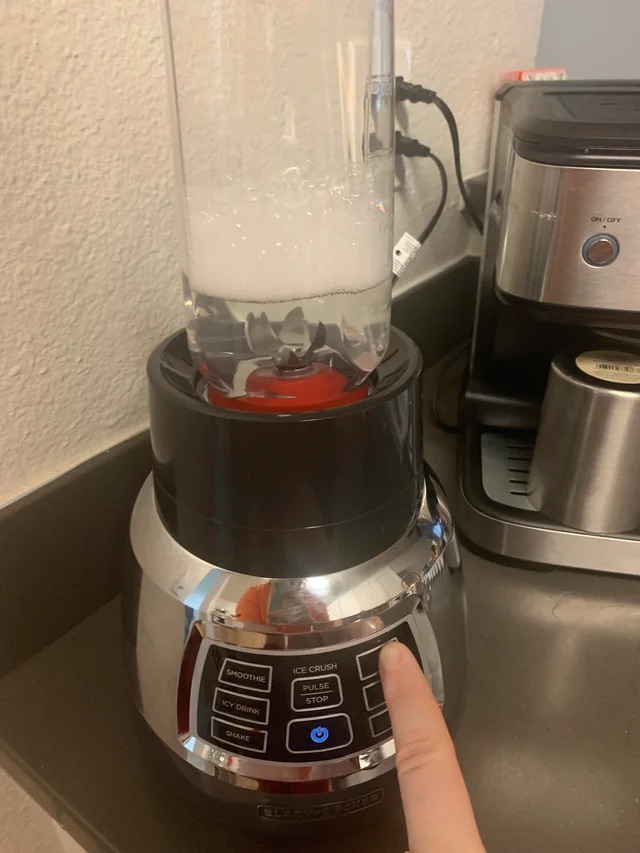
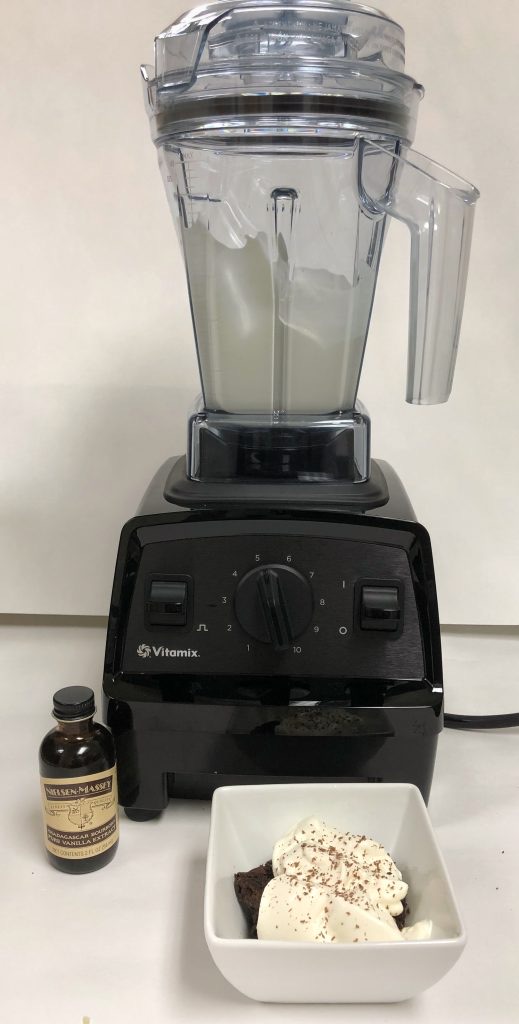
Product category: items_blender
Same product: no